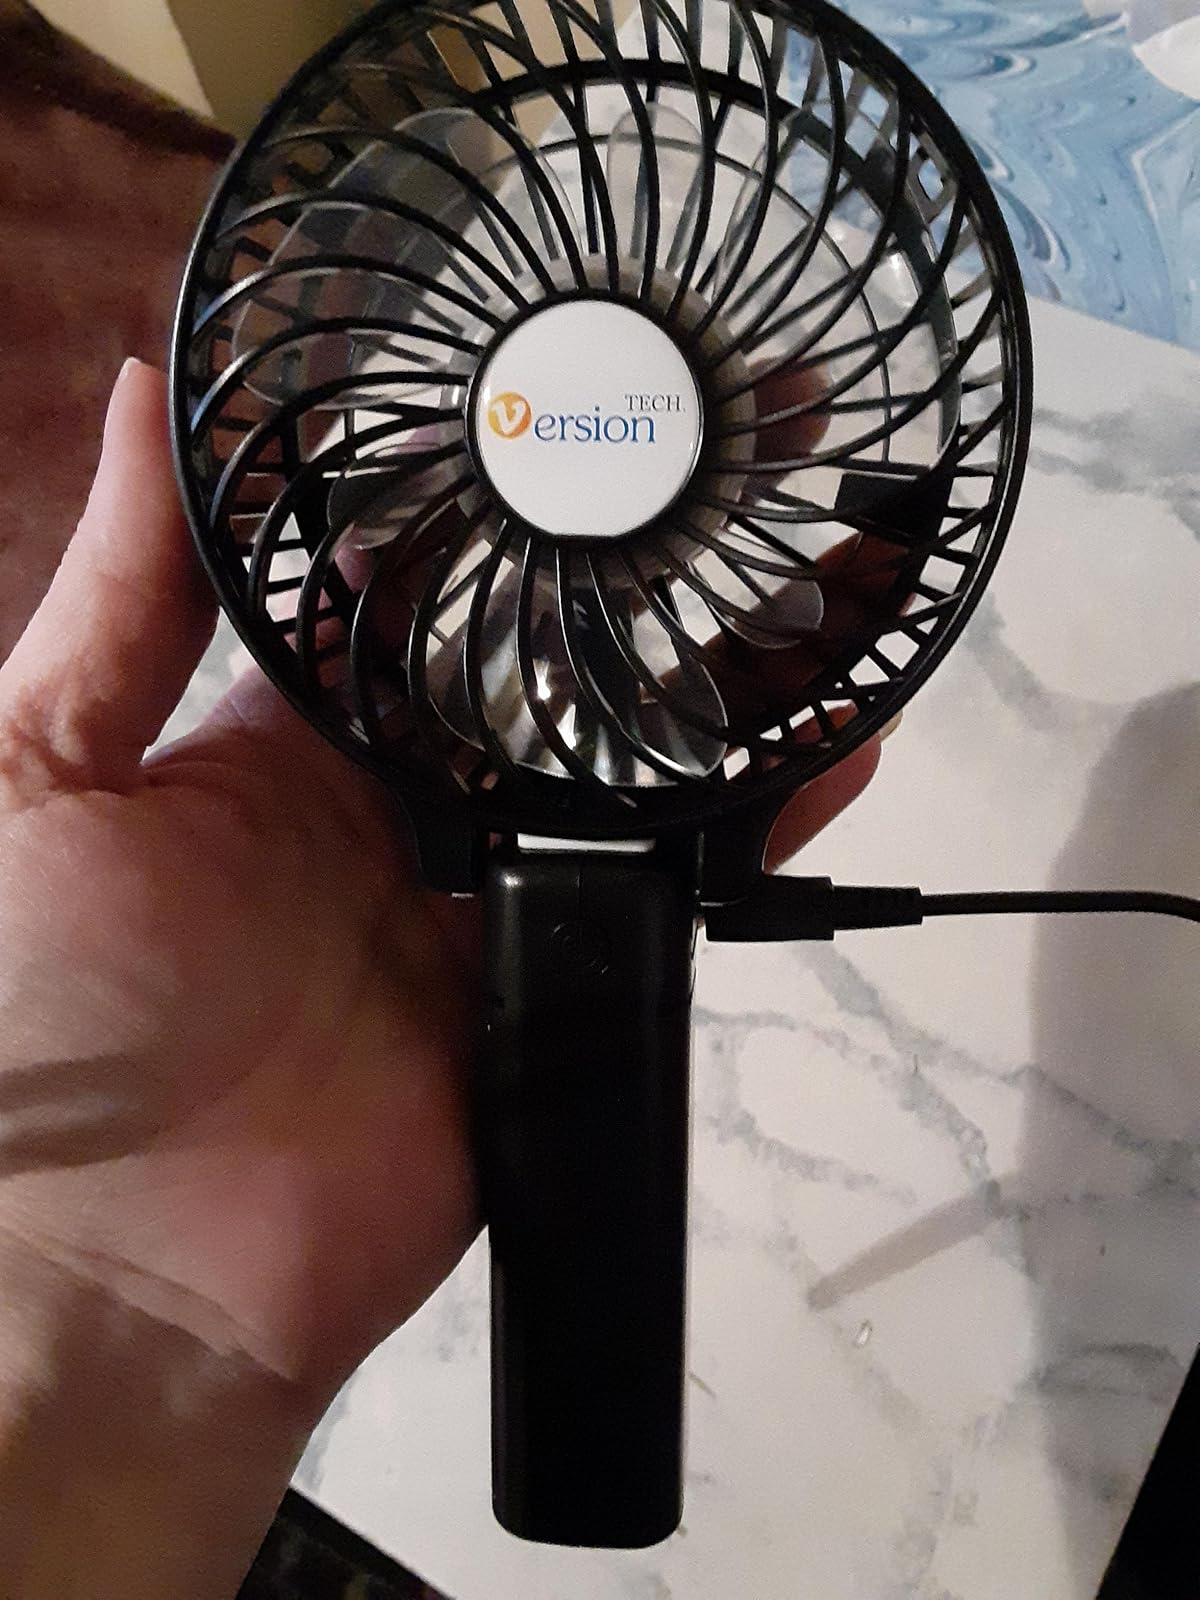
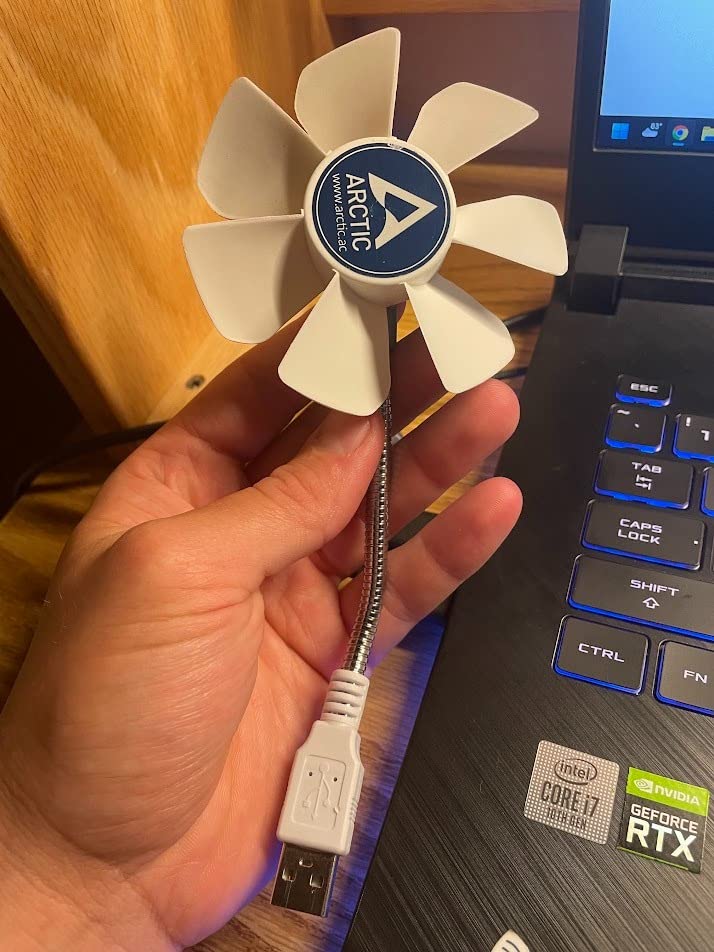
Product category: fan
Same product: no